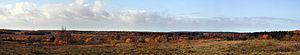
Altenwalde était une commune d'Allemagne jusqu'en 1972, date de son intégration à Cuxhaven.